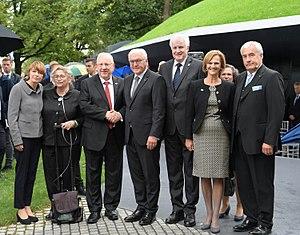
La Bavière, plus vaste Land fédéral allemand, a une histoire millénaire qui prend racine dans le passé romain puis germanique de la région. De la période franque, naît en 1180 une entité politique dont la destinée est liée à celle de la Maison de Wittelsbach qui lui donne ses armes et dont sont issus ses souverains jusqu'au terme de la Première Guerre mondiale. La Bavière est un sujet et un acteur important sinon majeur du Saint-Empire et des entités allemandes y succédant jusqu'à l'État fédéral actuel.